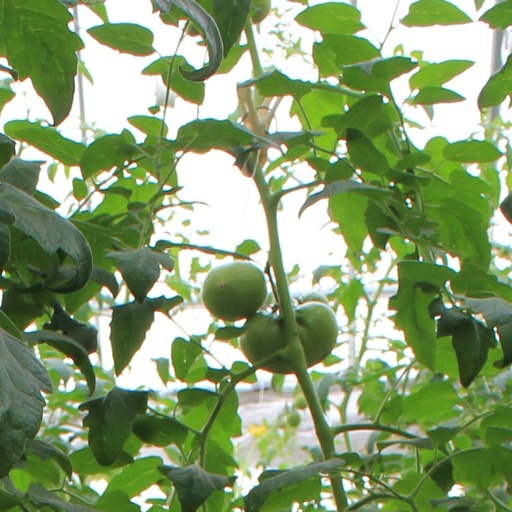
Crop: tomato